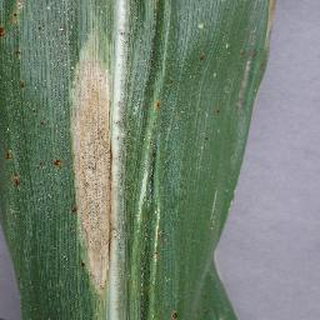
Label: corn_northern_leaf_blight